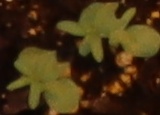
Label: Flax